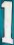
Number: 1